Ezgi Mola

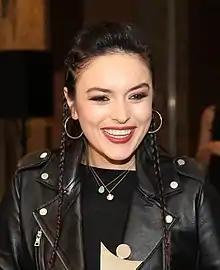
Mola in 2016

Mercan Ezgi Mola (born 29 March 1983) is a Turkish actress who acted in several prominent Turkish movies and TV series.